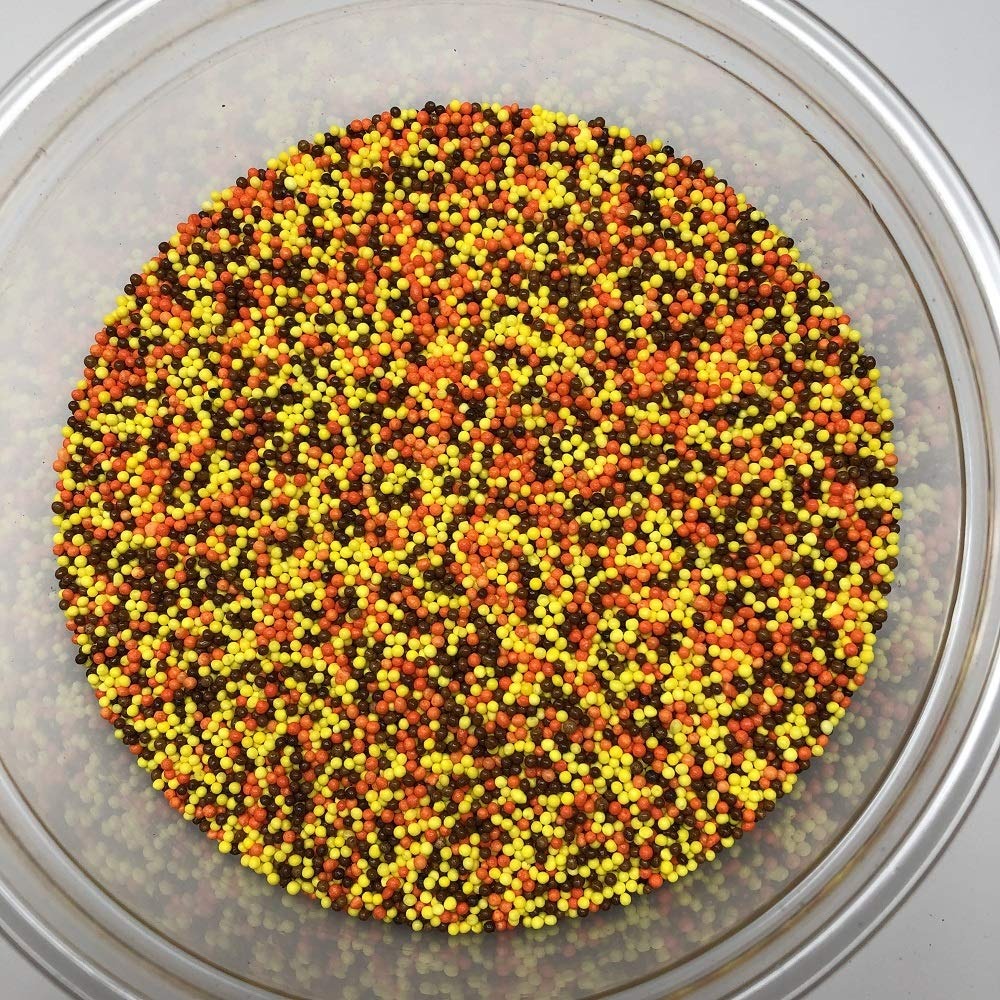
Item Name: Fall Nonpareils Autumn Mix Bakery Topping Sprinkles 8 pounds fall colors
Product Description: Autumn Blend Nonpareils. Fall colors nonpareil sprinkles. The perfect topping for your cookies, cupcakes, ice cream, or any other dessert! This listing is for a bulk 8 pound package of Autumn Blend Nonpareils.
Value: 128.0
Unit: Ounce

Price: 13.97